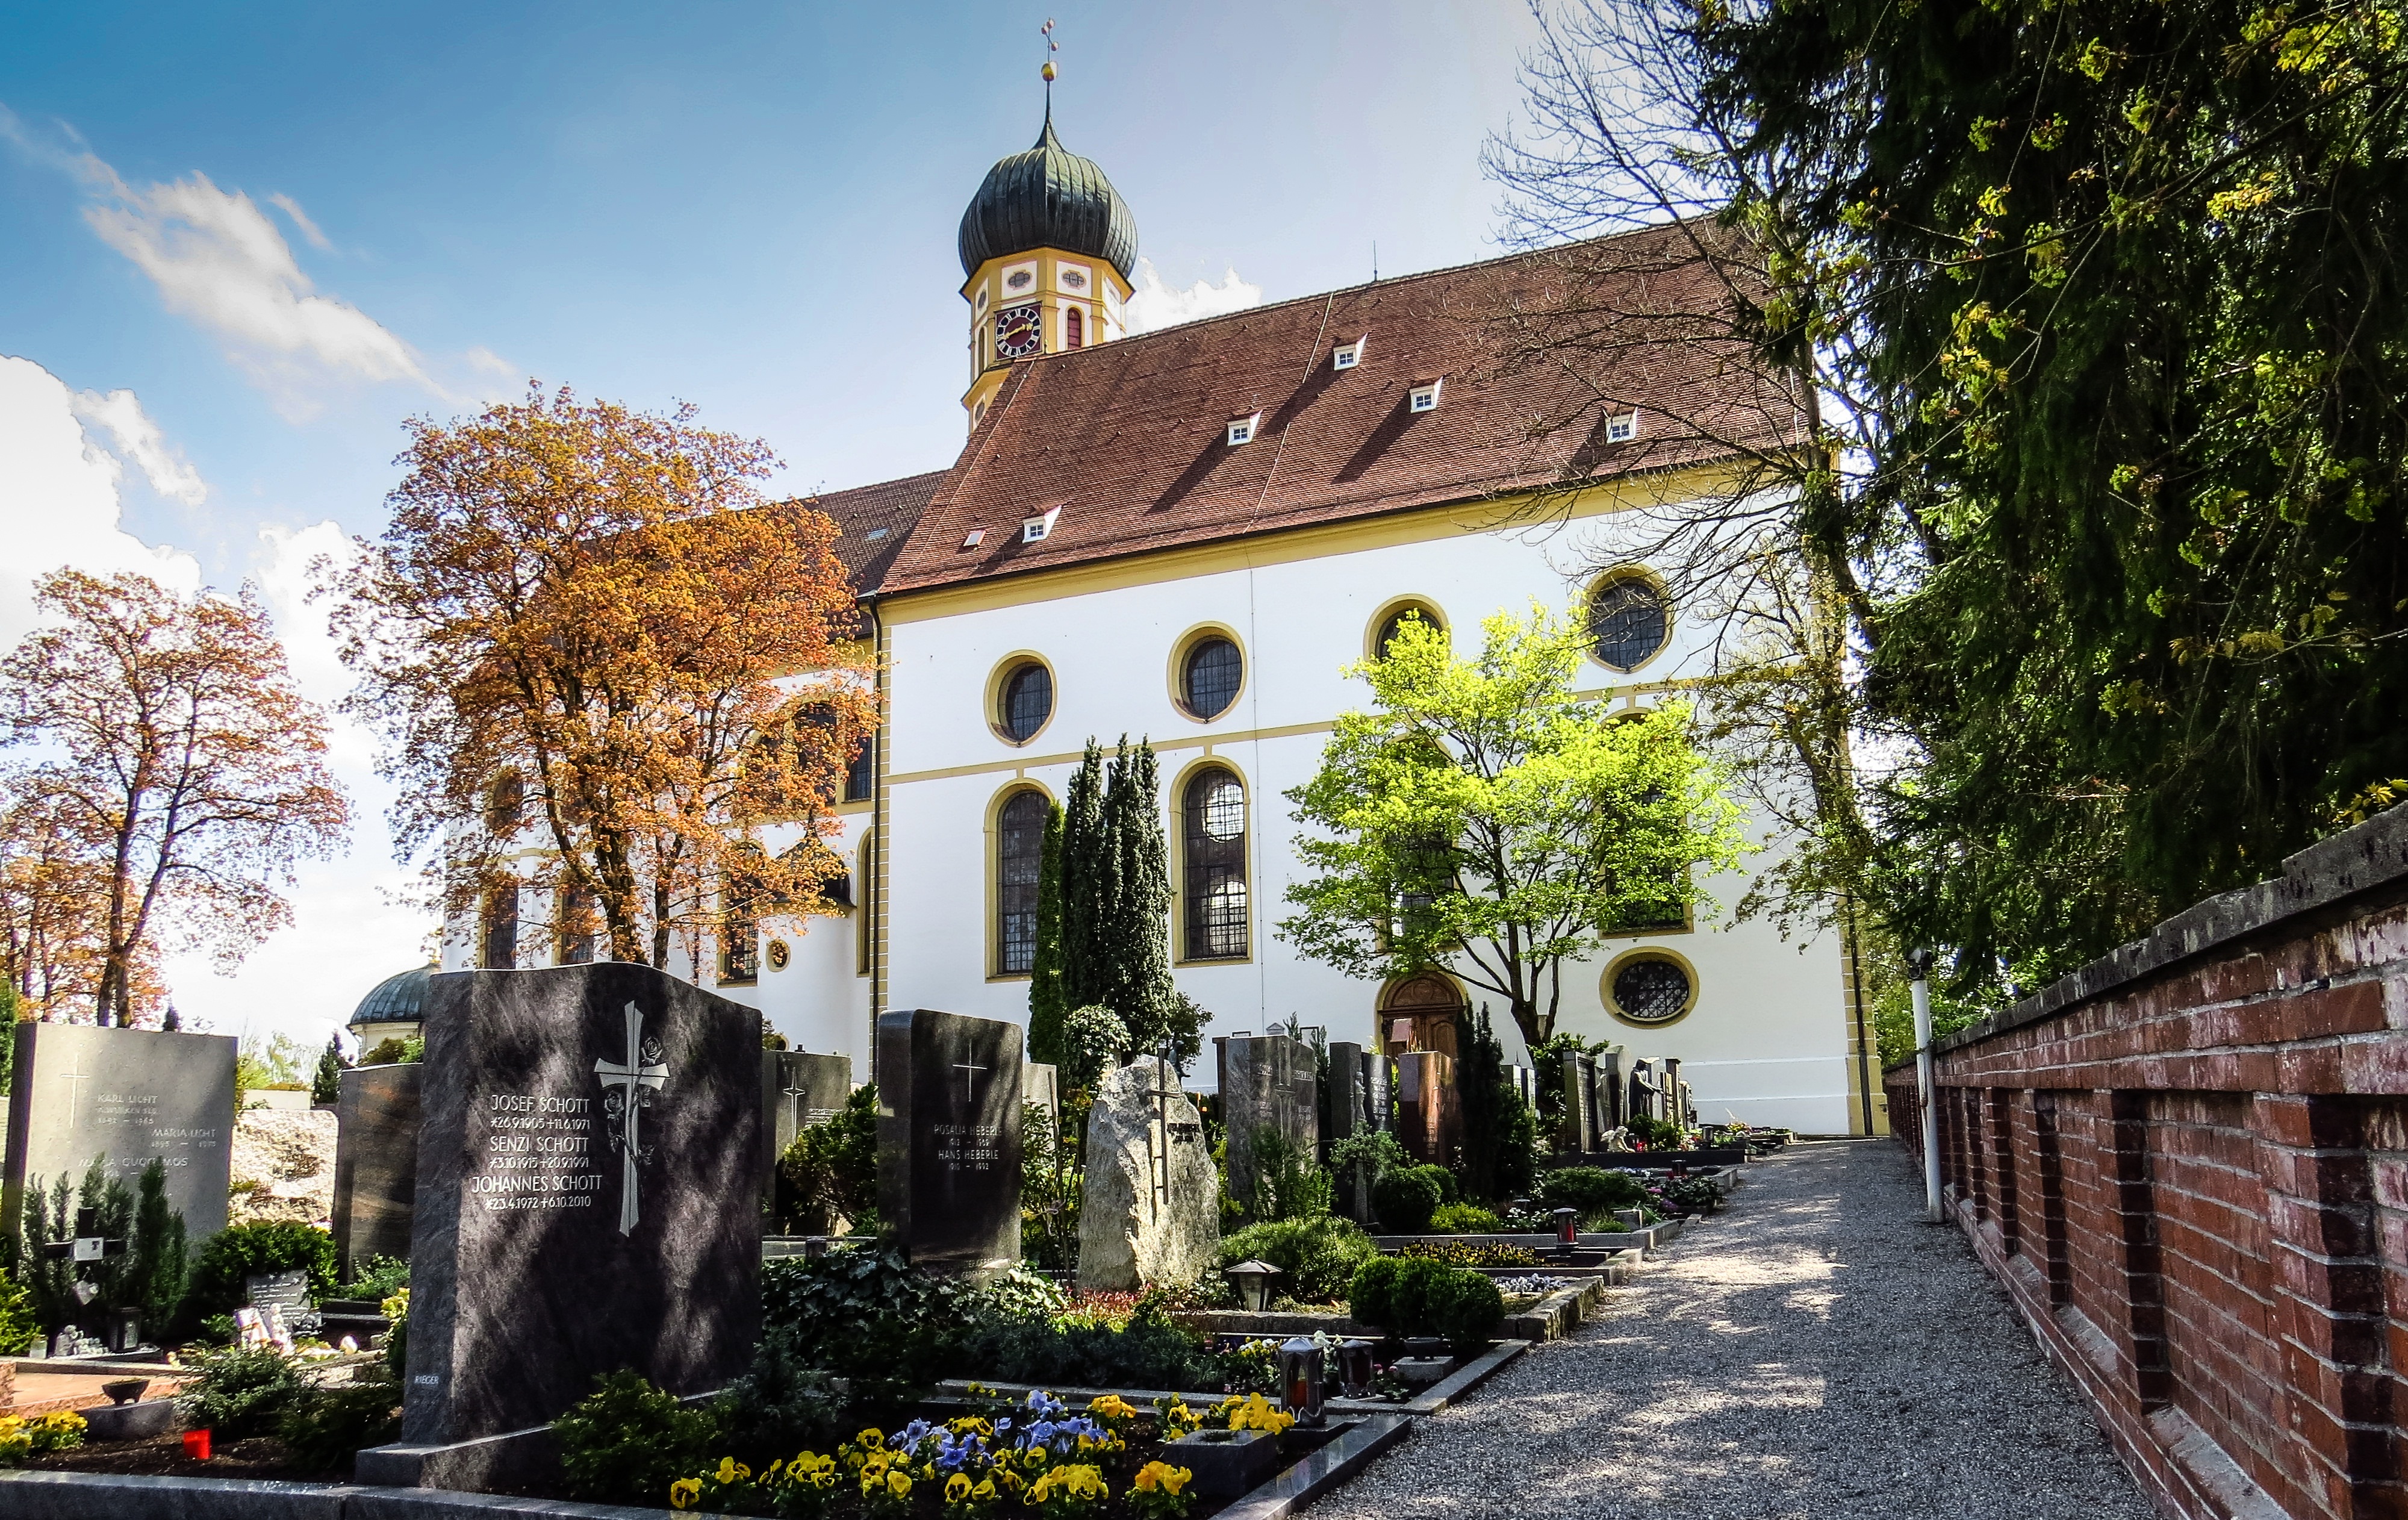
town, building, village, church, chapel, cemetery, tourism, place of worship, gravestone, monastery, estate, graves, neighbourhood, grave stones, grabschmuck, grave figures